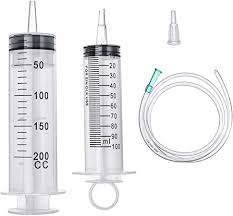
Ci biir nataal bi gis naa fi ñaari pikiir : pikiir bu mag ak pikiir bu ndaw. Ñaari pikiir yi nag am na rëdd yu ñuul. Bu ci nekk ak nimero yiñ ci def. Maa ngi gis benn buum bu laxasu noonu cat li xaw a nëtëx.